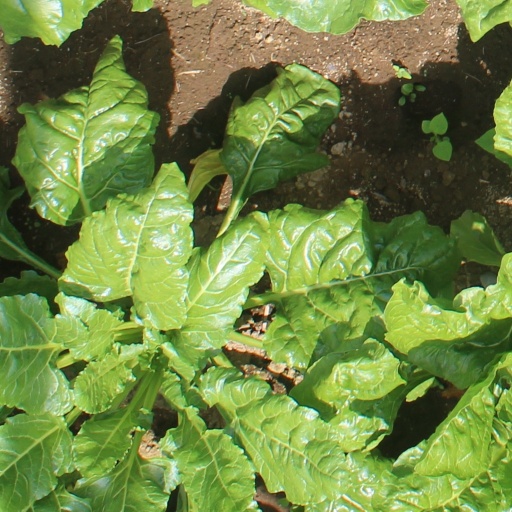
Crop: sugar beet